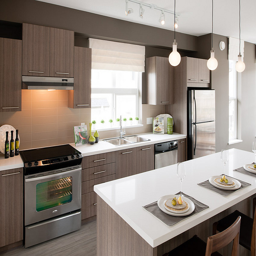
A large kitchen with a center island topped with plates of food.
A kitchen with an island that has place settings
Kitchen scene, looking like a model home, stove/oven, dining nook table.
A large residential kitchen with stainless steel appliances.
a fancy bathroom with dinner plates on the counter